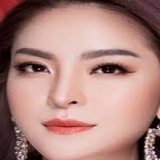
ca sĩ Saka Trương Tuyền